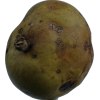
Label: pear